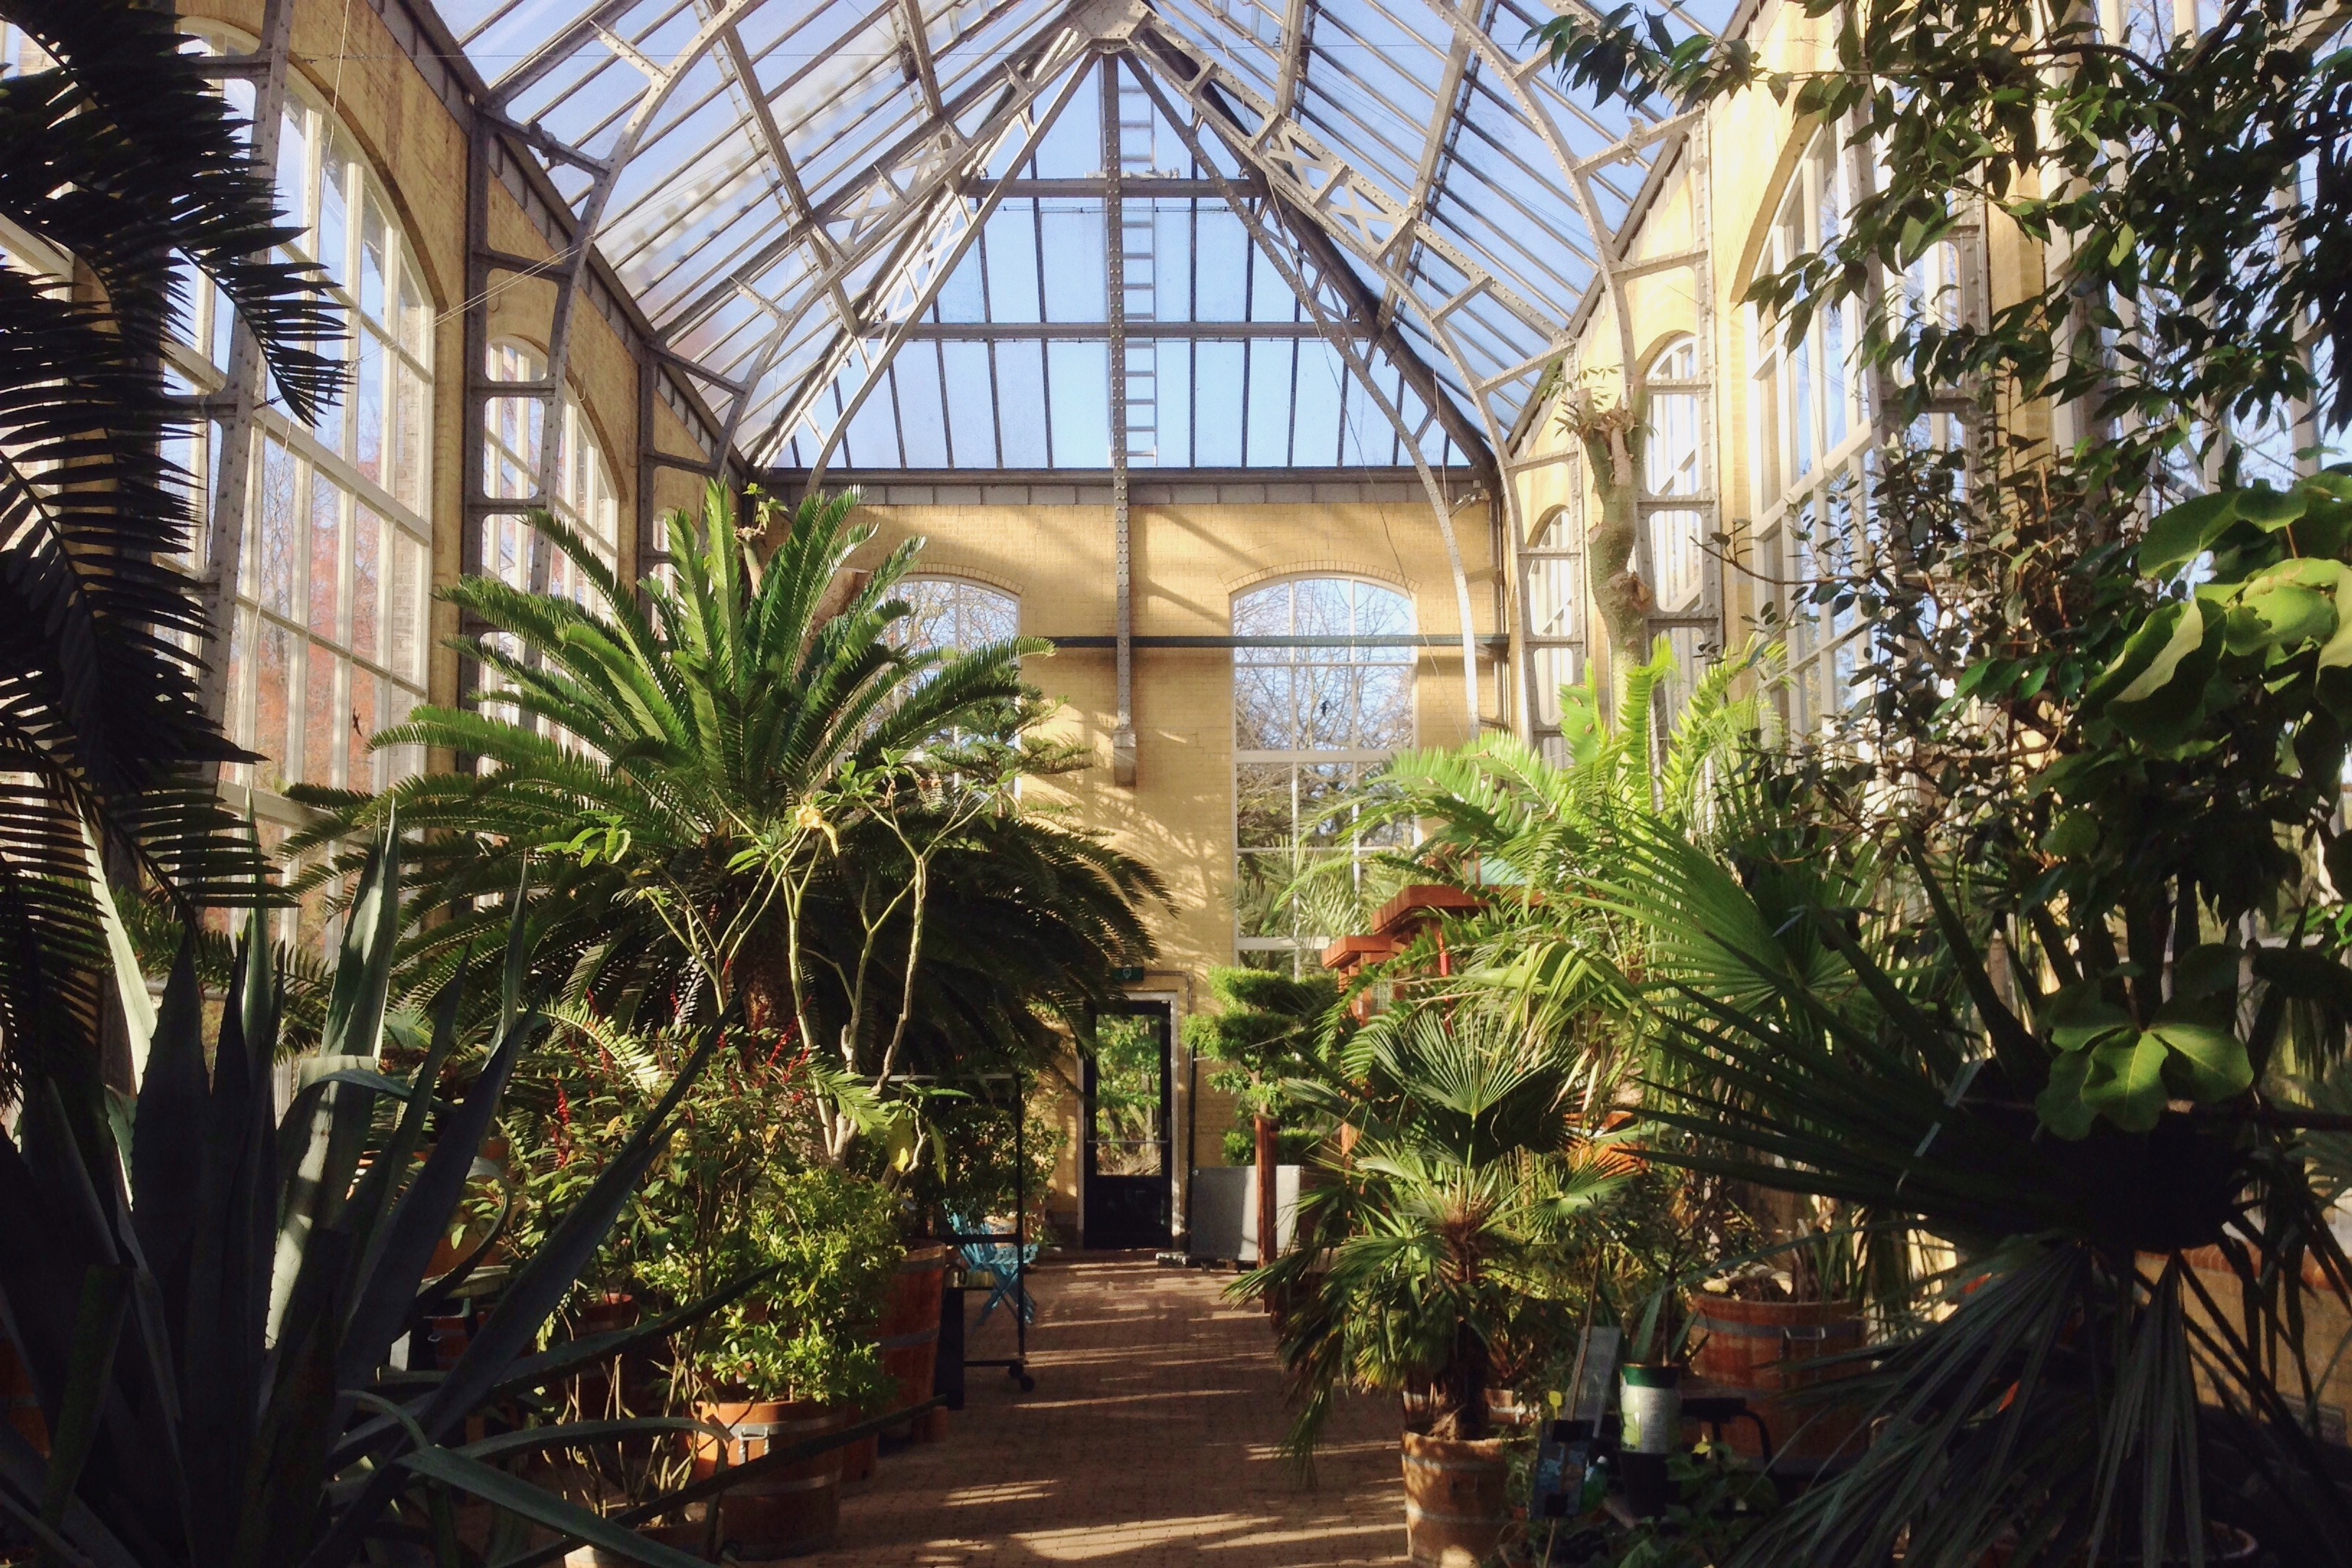
jungle, property, botany, garden, greenhouse, resort, botanical garden, estate, real estate, outdoor structure, arecales, palm family